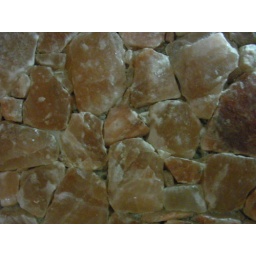
another detail of rock wall in room at chimchilbang